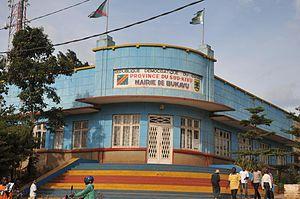
Mairie de la ville de Bukavu.
Bukavu, anciennement Costermansville ou Costermansstad, est une ville de la République démocratique du Congo située sur la rive sud-ouest du lac Kivu et la capitale de la province du Sud-Kivu. La ville compte environ 245 000 habitants, et quelque 250 000 autres dans la banlieue et les villages alentour. Bukavu est voisine de la ville rwandaise de Cyangugu.